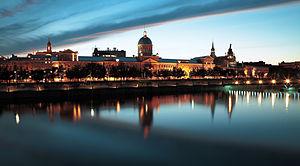
Le marché Bonsecours est un ancien marché public de Montréal, au Québec situé dans le Vieux-Montréal.